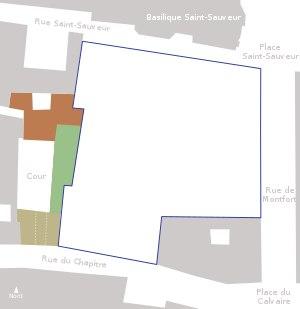
L’hôtel de Blossac est un hôtel particulier du XVIIIᵉ siècle situé dans le centre historique de Rennes, en France.